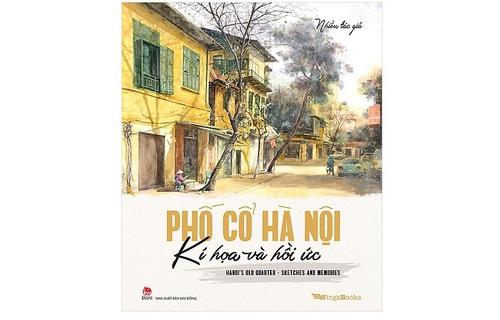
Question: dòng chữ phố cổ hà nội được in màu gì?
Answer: màu vàng